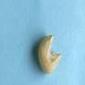
Maize quality: Bad